Eli P. Clark

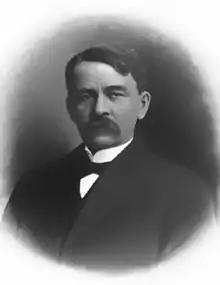

Eli P. Clark (1847–1931) was a pioneer railway builder of Southern California and a leader in the civic, philanthropic and social activities of Los Angeles.